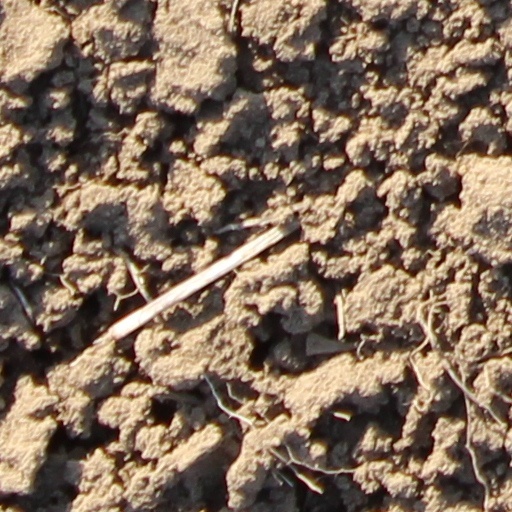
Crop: wheat